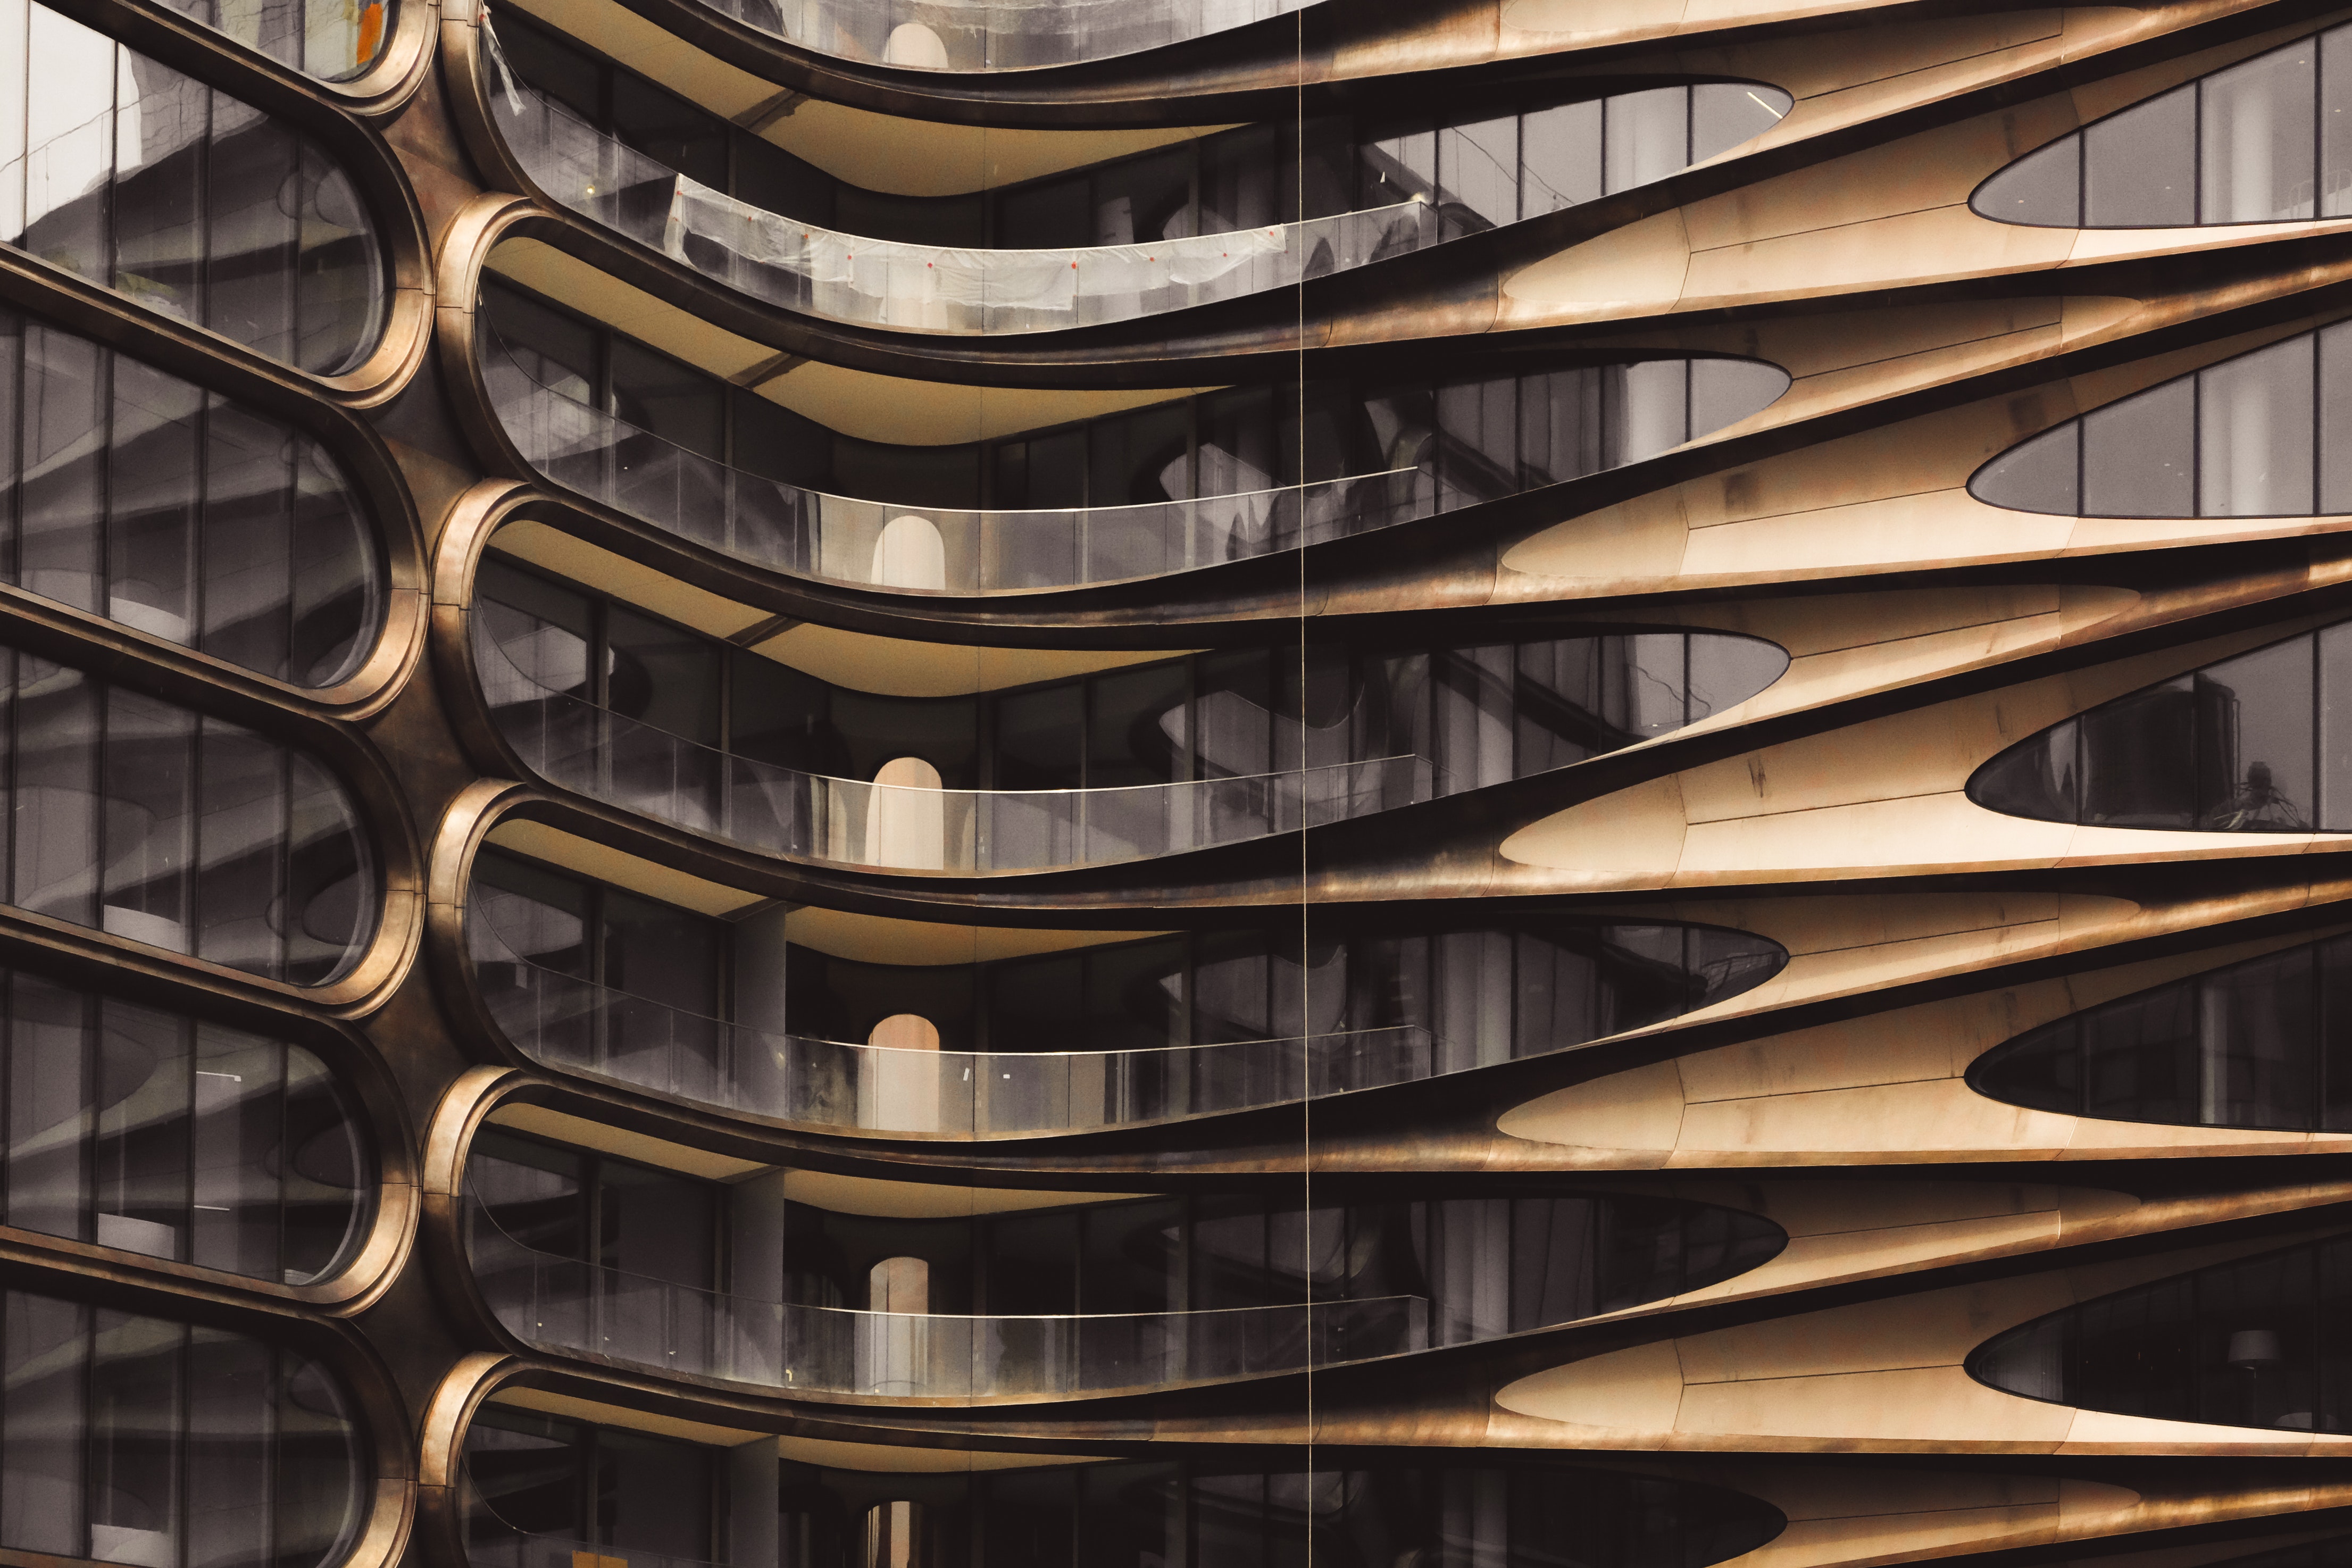
architecture, stairs, line, pattern, design, metal, parallel, steel, glass, building